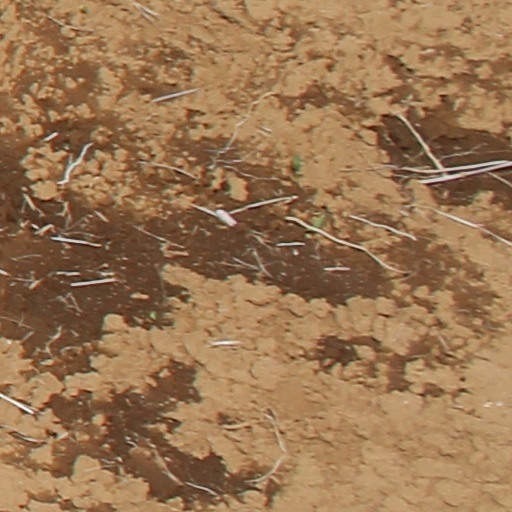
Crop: wheat